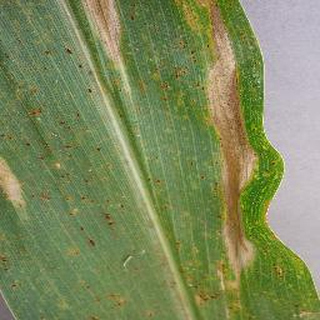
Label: corn_northern_leaf_blight